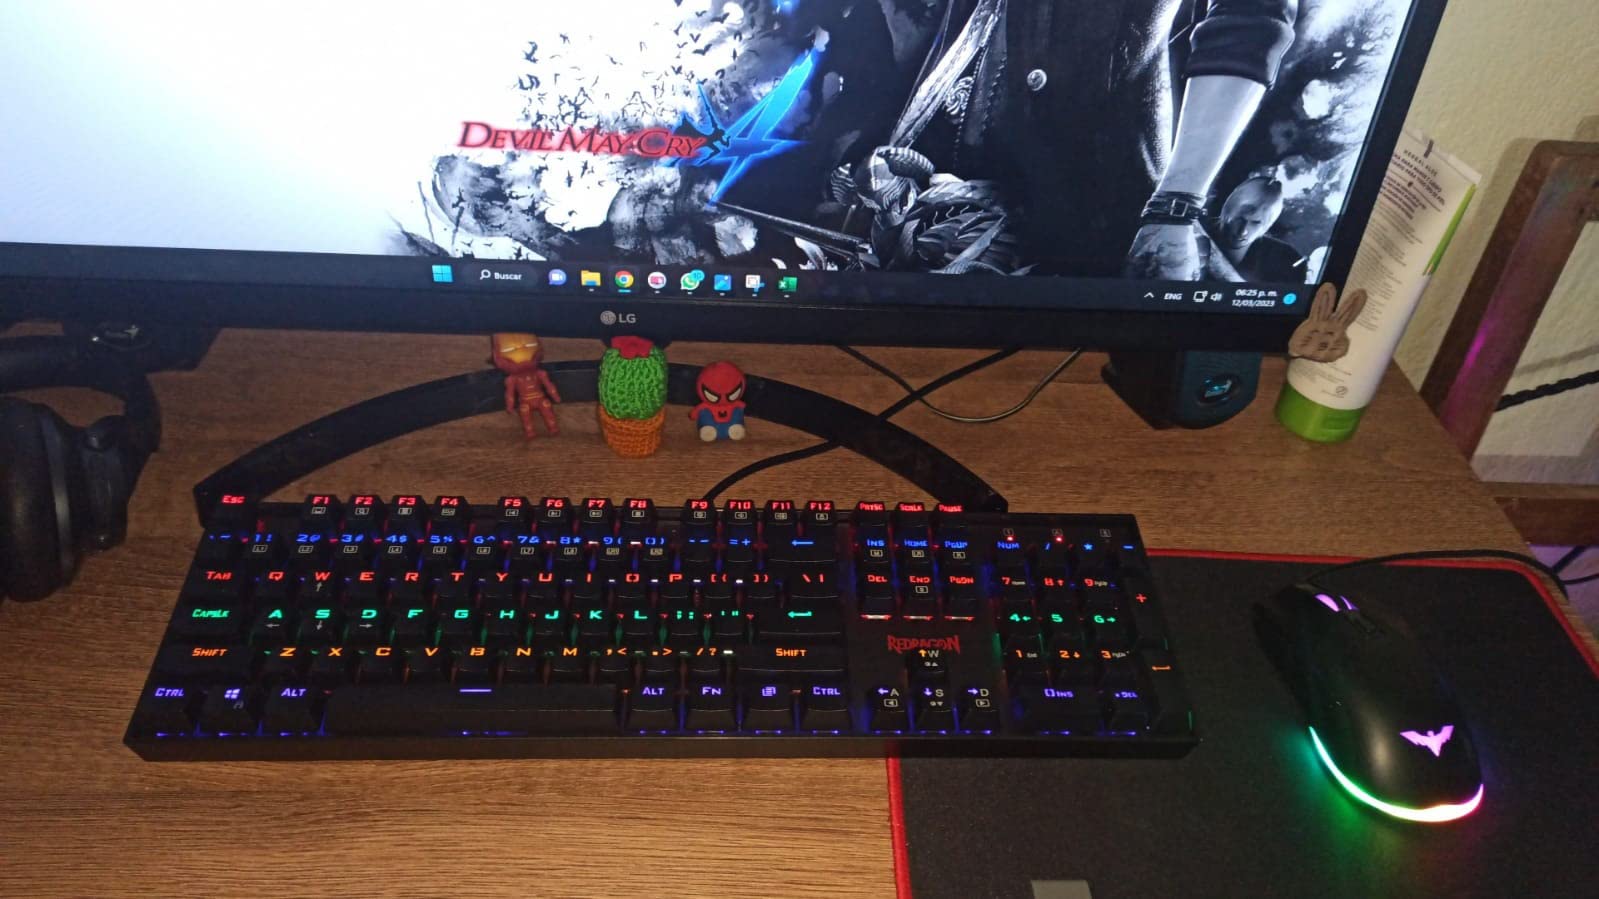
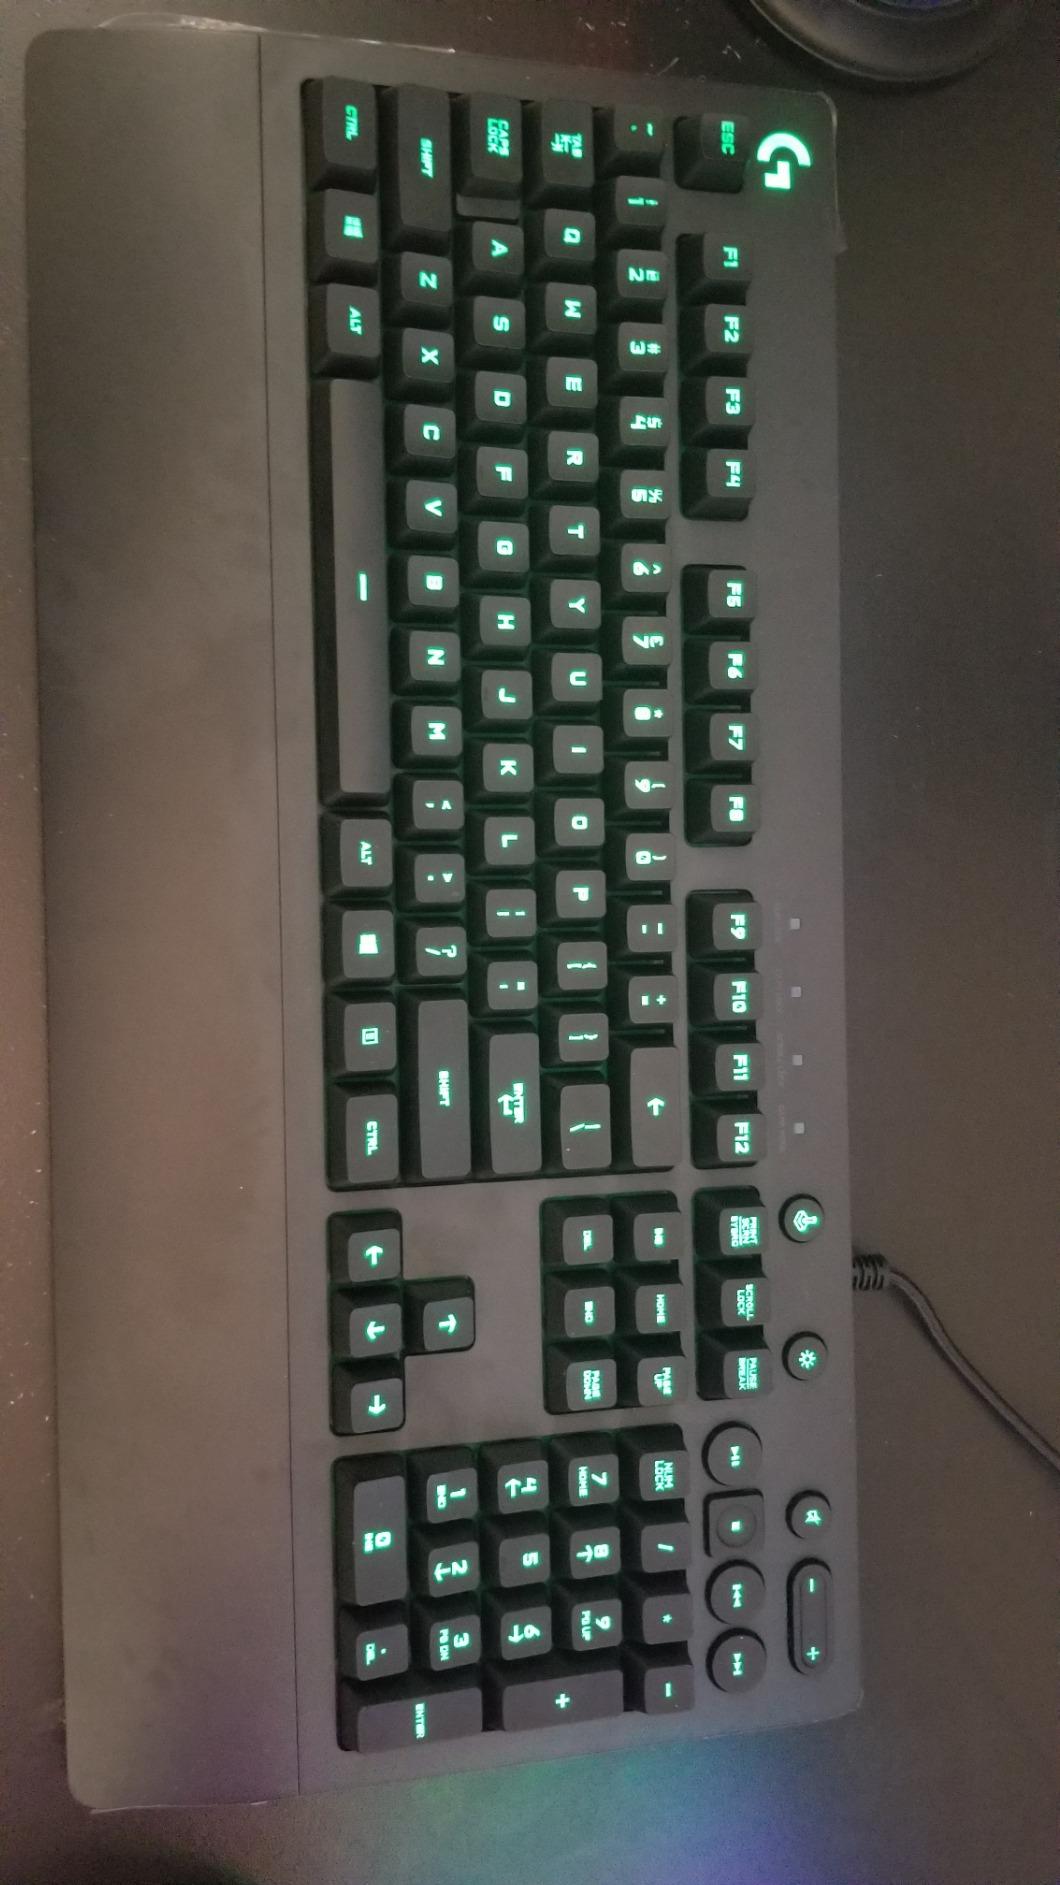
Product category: keyboard
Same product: no